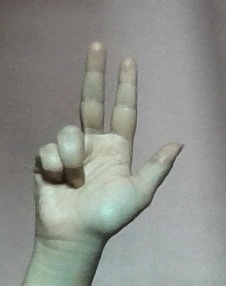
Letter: al